Aliteracy

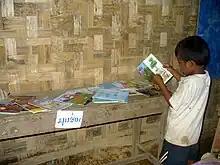
A boy in Laos selects a book to read for his school's new Sustained Silent Reading program.

Motorola is mentioned as making preparations to pay $5,000,000 to teach their workers reading skills, and Ford Motor Company is described as, since 1982, having already sent 32,000 workers to a similar program. Publisher Simon & Schuster was quoted as predicting a market of $500,000,000 per year in the sales of remedial programs to corporations.